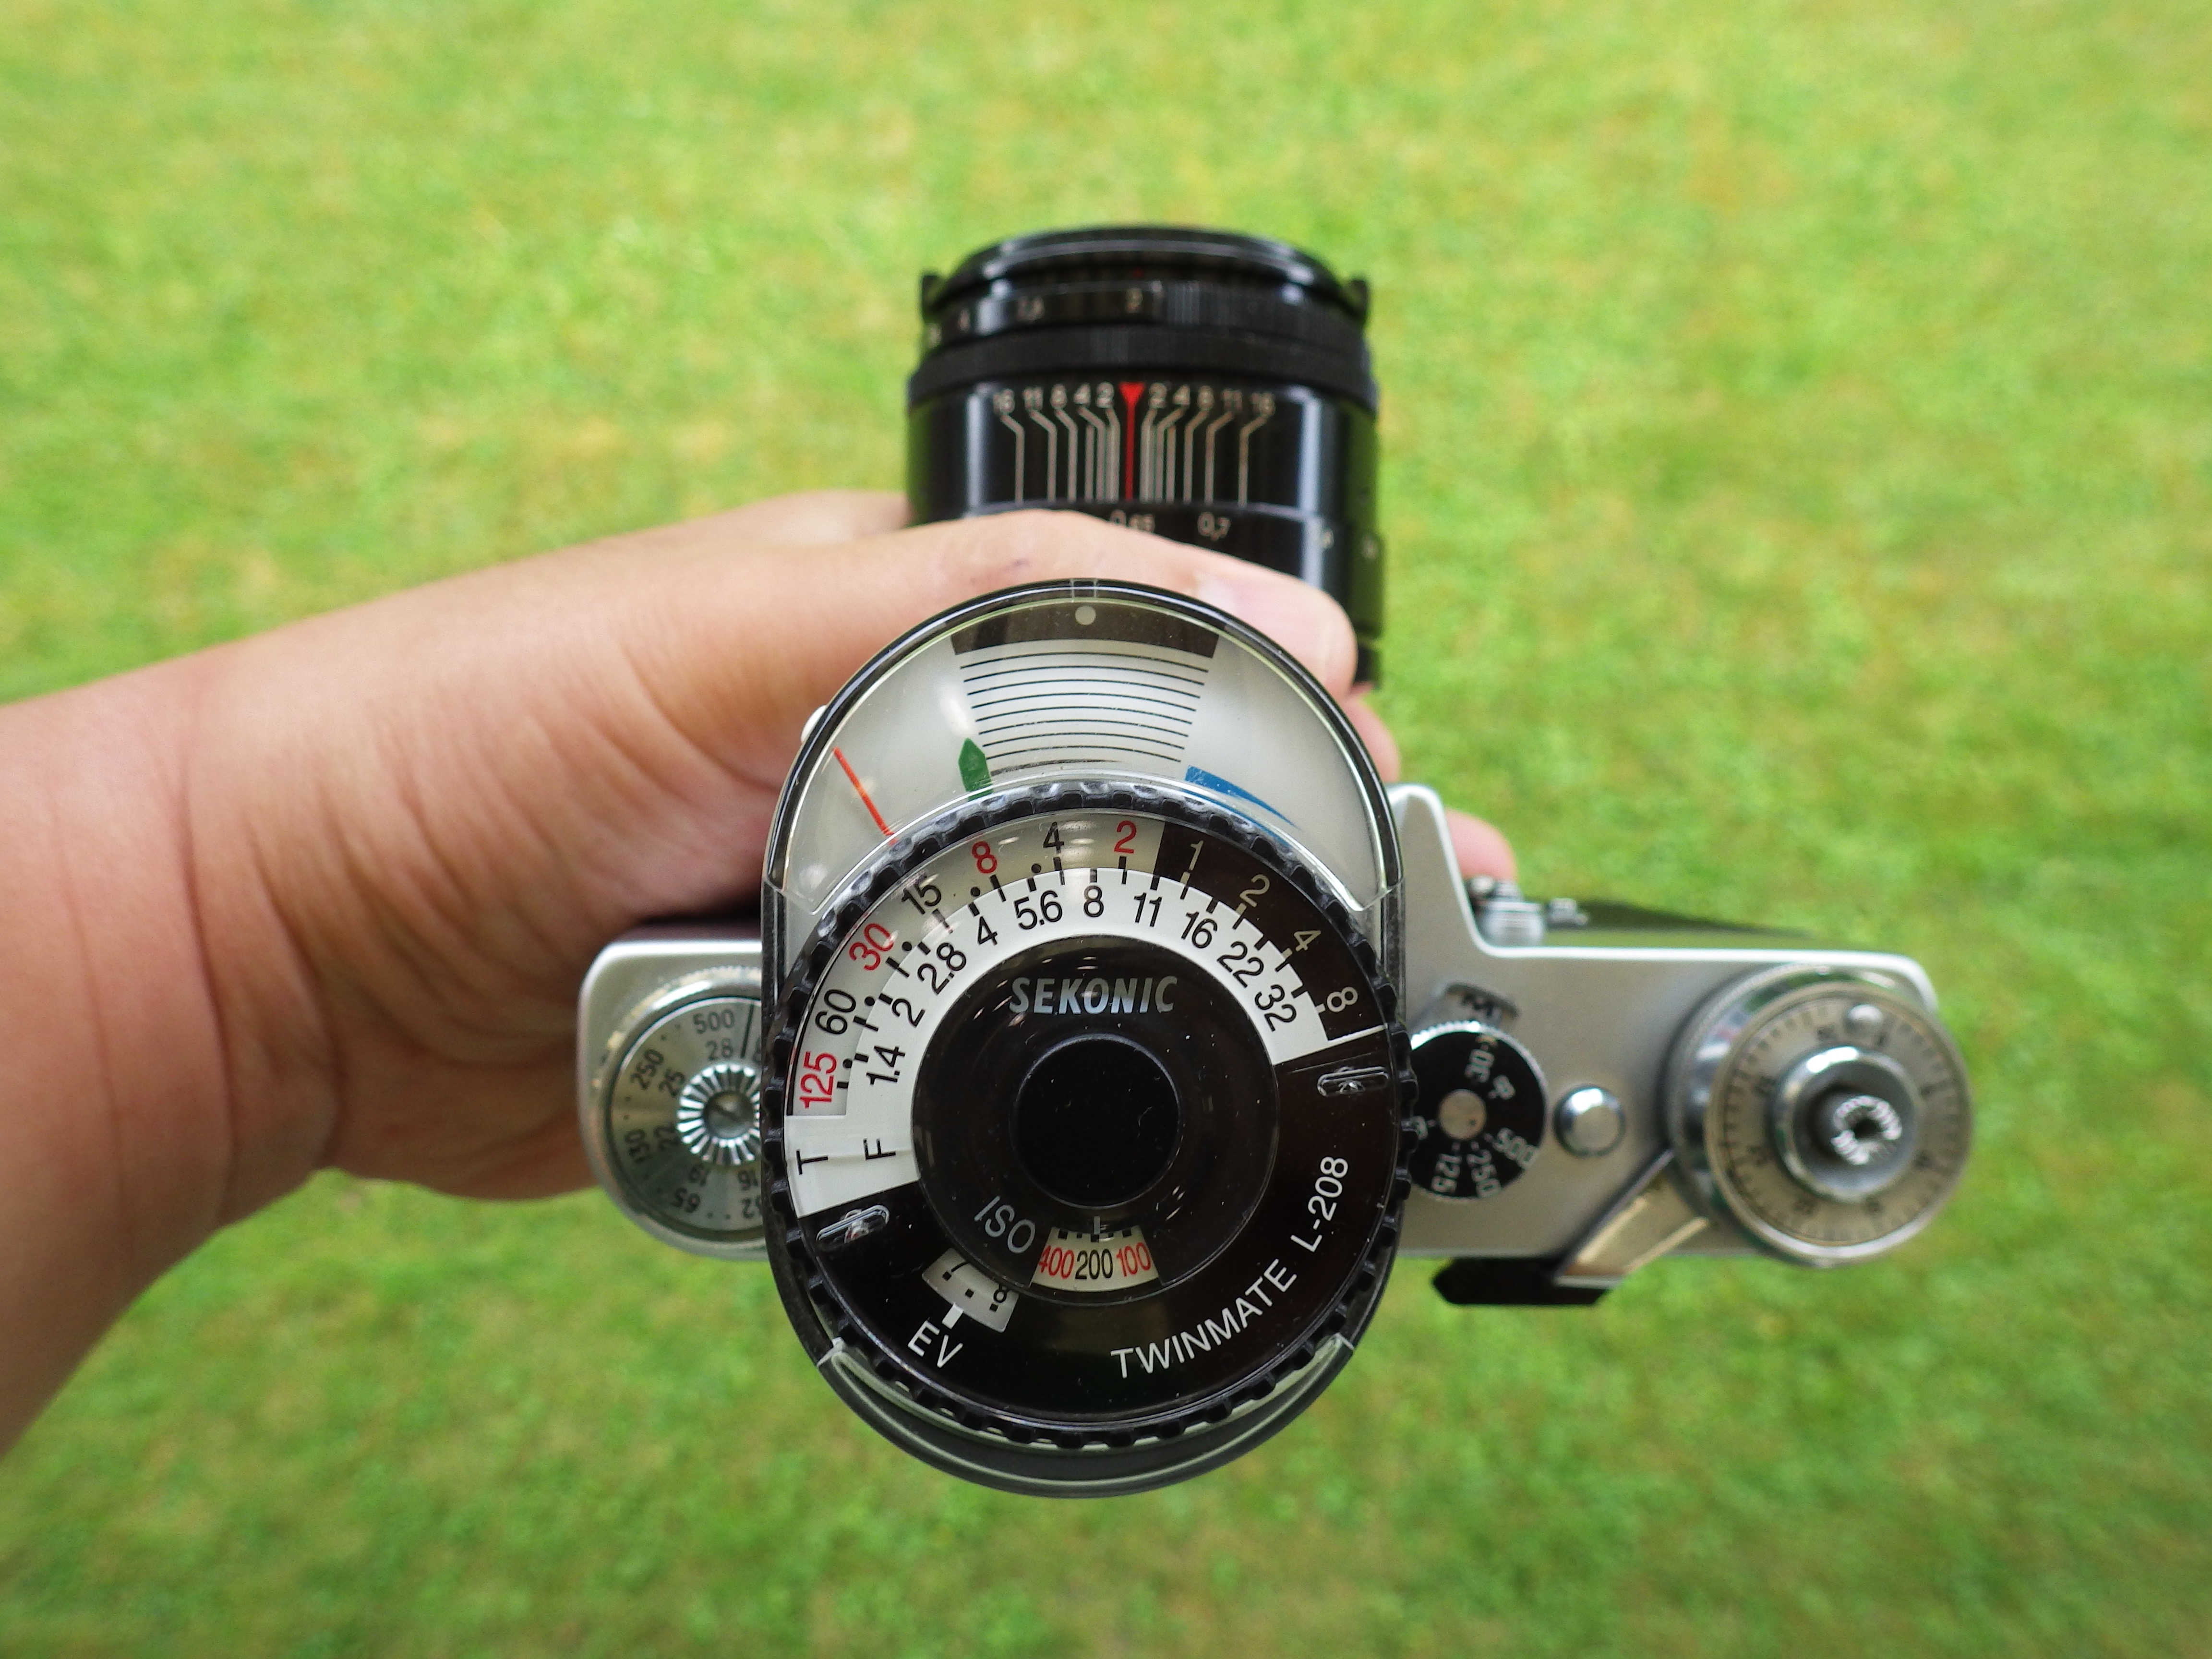
wheel, tool, meter, product, filmcamera, camera lens, helios442, zenitb, lightmeter, sekonicl208, sekonicmeter, cameragear, handheldmeter, manualphotography, smallmeter